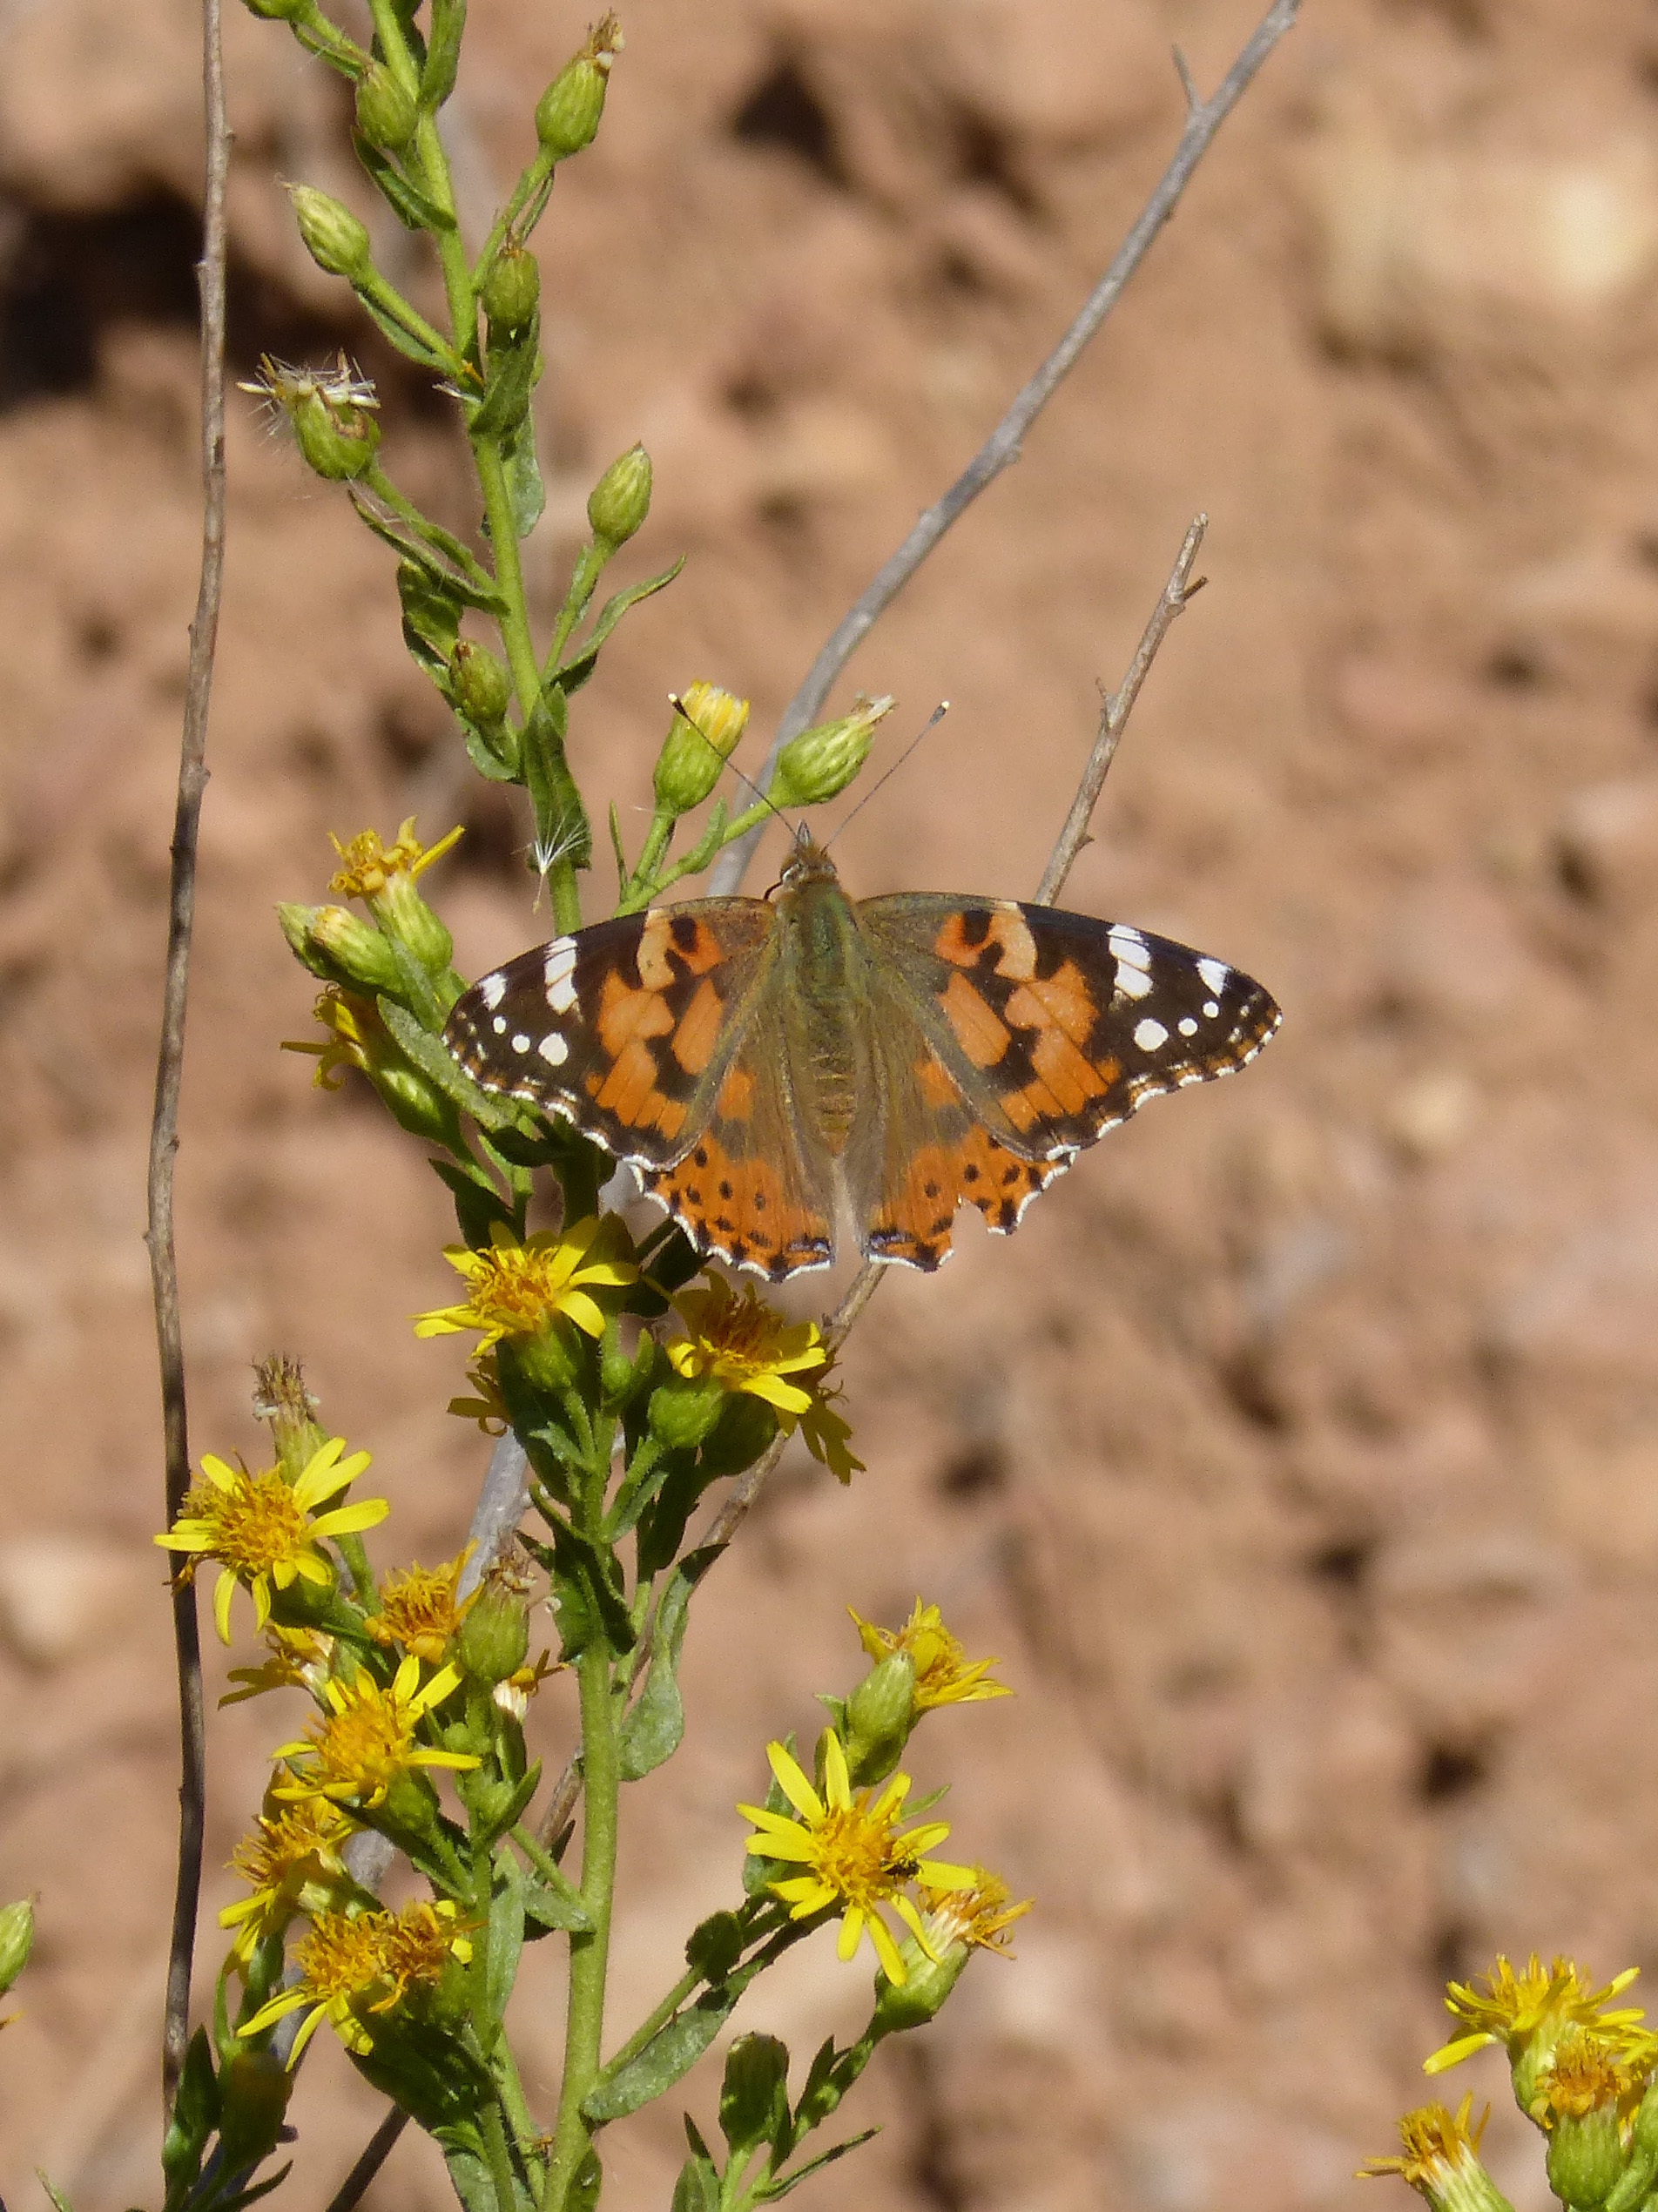
flower, insect, botany, butterfly, flora, fauna, invertebrate, monarch butterfly, nectar, macro photography, arthropod, libar, vanessa cardui, vanesa from thistles, migrating dels cards, pollinator, moths and butterflies, lycaenid, colias